Coues's gadwall

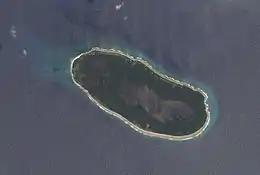
Teraina (Washington Island)

The status of this bird is controversial. While many scientists consider it a dwarf subspecies of the common gadwall ("Anas strepera strepera") others argue that the two individuals might have been just juveniles of a local breeding population that might not even have been taxonomically distinct. The common gadwall is a known vagrant to the Tuamotu Islands (Kolbe wrote "Tahiti which is a misreading of Greenway) and Hawaii for example, which are about the same distance from the species' breeding grounds, as is Teraina (which, moreover, lies in between these two groups). This makes it entirely possible that the two Coues's gadwalls that were shot were just the offspring of a few vagrant common gadwalls, maybe settling there after being wounded by hunters. On the other hand, Streets' reports suggest that there was a population of these ducks of some size present, and thus they may have lived there for quite some time and indeed be worthy of recognition as a distinct taxon.